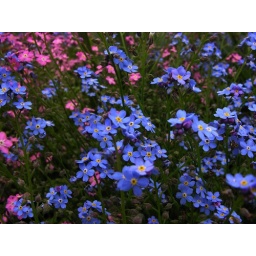
Forget-me-nots in pink and blue